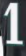
Number: 1